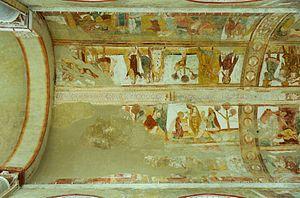
Voir vue compartimentation
L’abbaye de Saint-Savin-sur-Gartempe est située à Saint-Savin dans le département de la Vienne. Elle est inscrite sur le patrimoine mondial de l'Unesco car elle abrite un ensemble de peintures murales romanes très complet, bien conservé et unique en Europe.